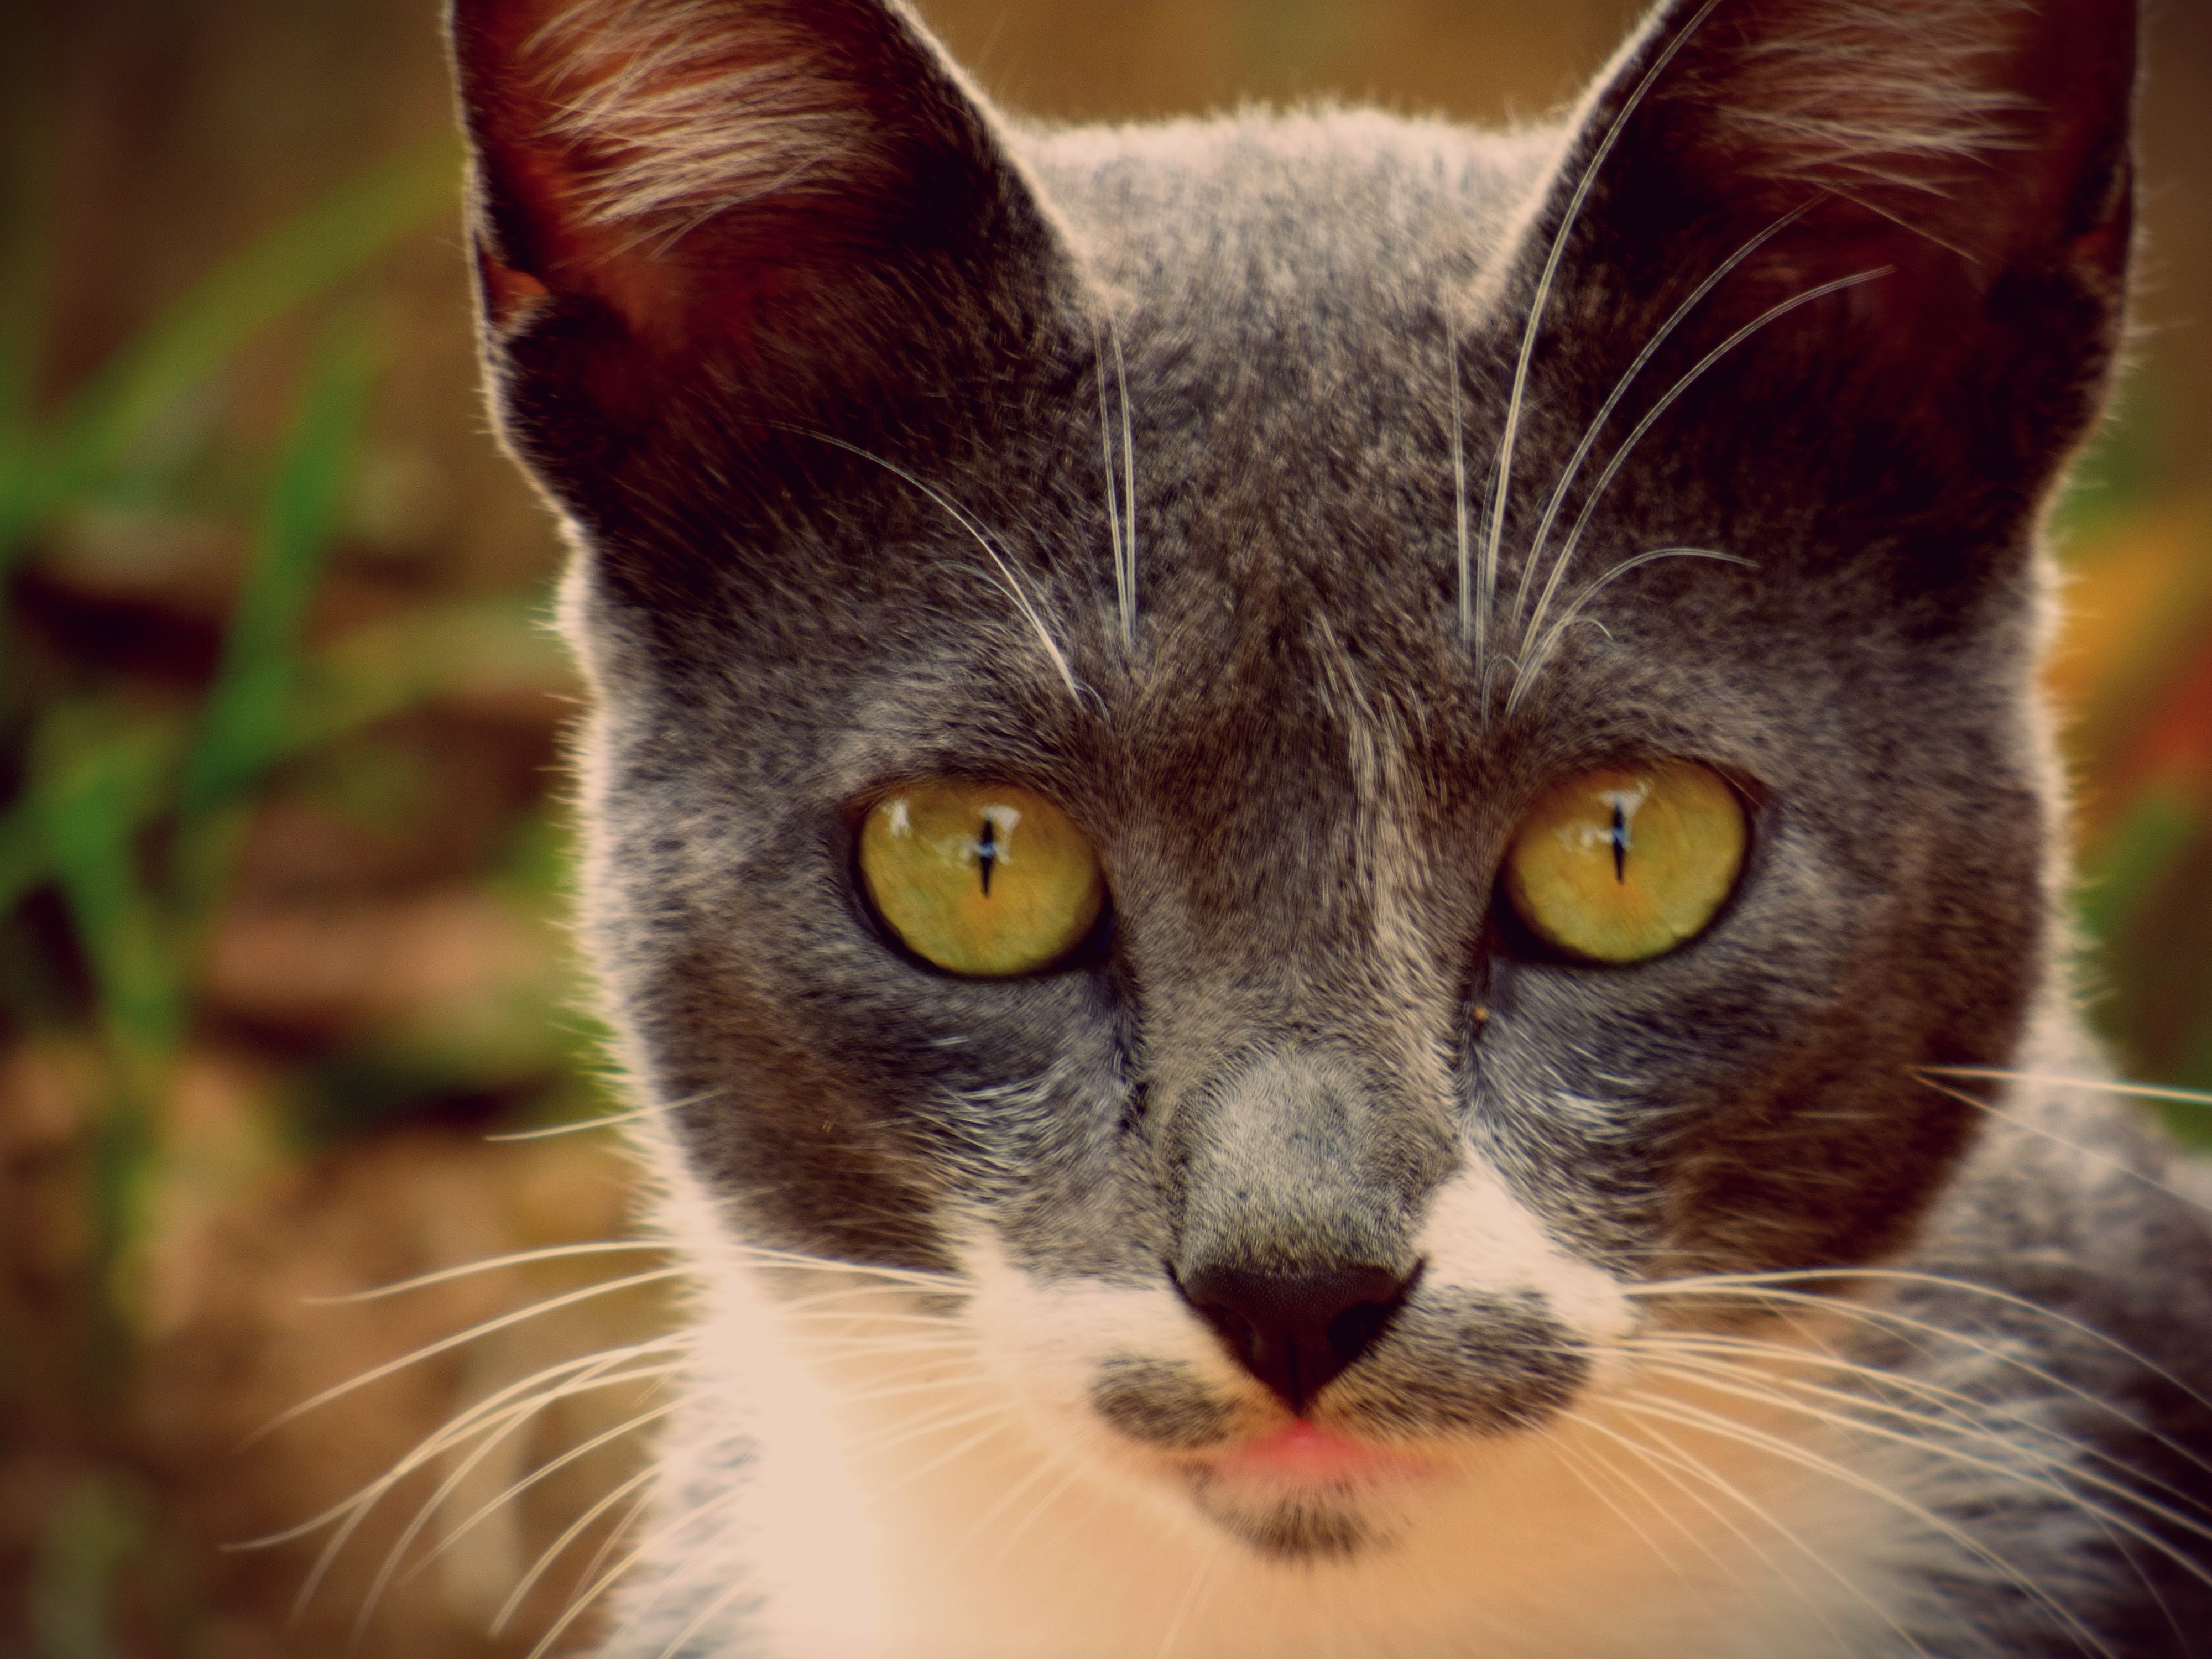
animal, pet, kitten, cat, mammal, black cat, fauna, claw, close up, cats, nose, eyes, whiskers, snout, animals, vertebrate, gata, domestic animals, sly, cat face, cat's eyes, feline look, yellow eyes, european shorthair, feline stopped, wild cat, tuned, care feline, gat o, small to medium sized cats, cat like mammal, domestic short haired cat